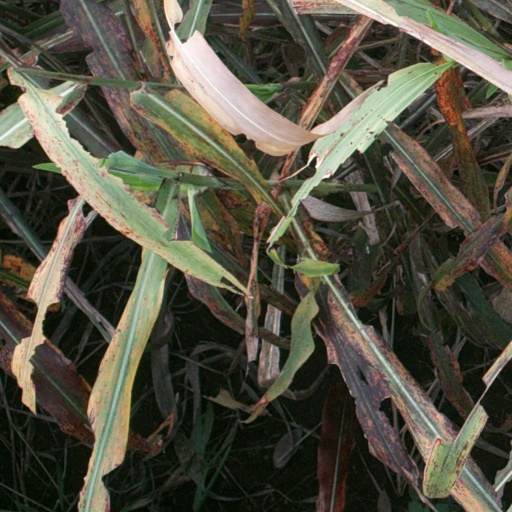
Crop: sorghum